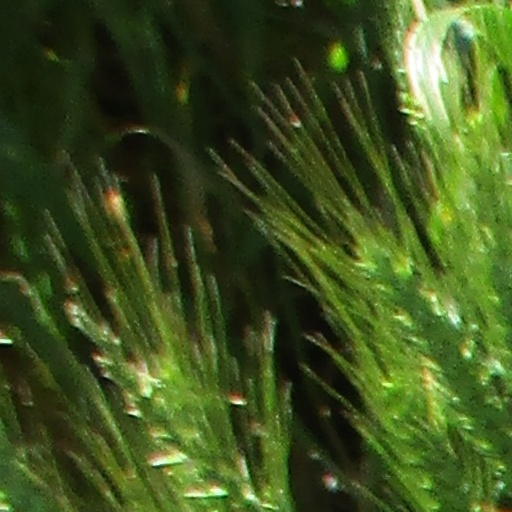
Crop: wheat